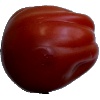
Label: Tomato Heart 1